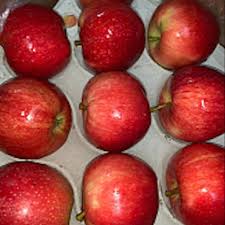
Label: apple